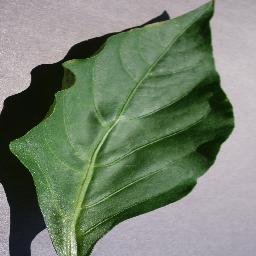
Label: Pepper,_bell___healthy